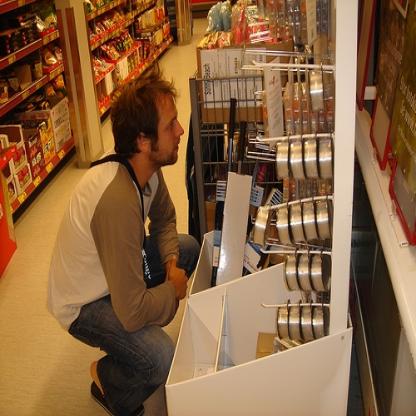
Scene: Indoor